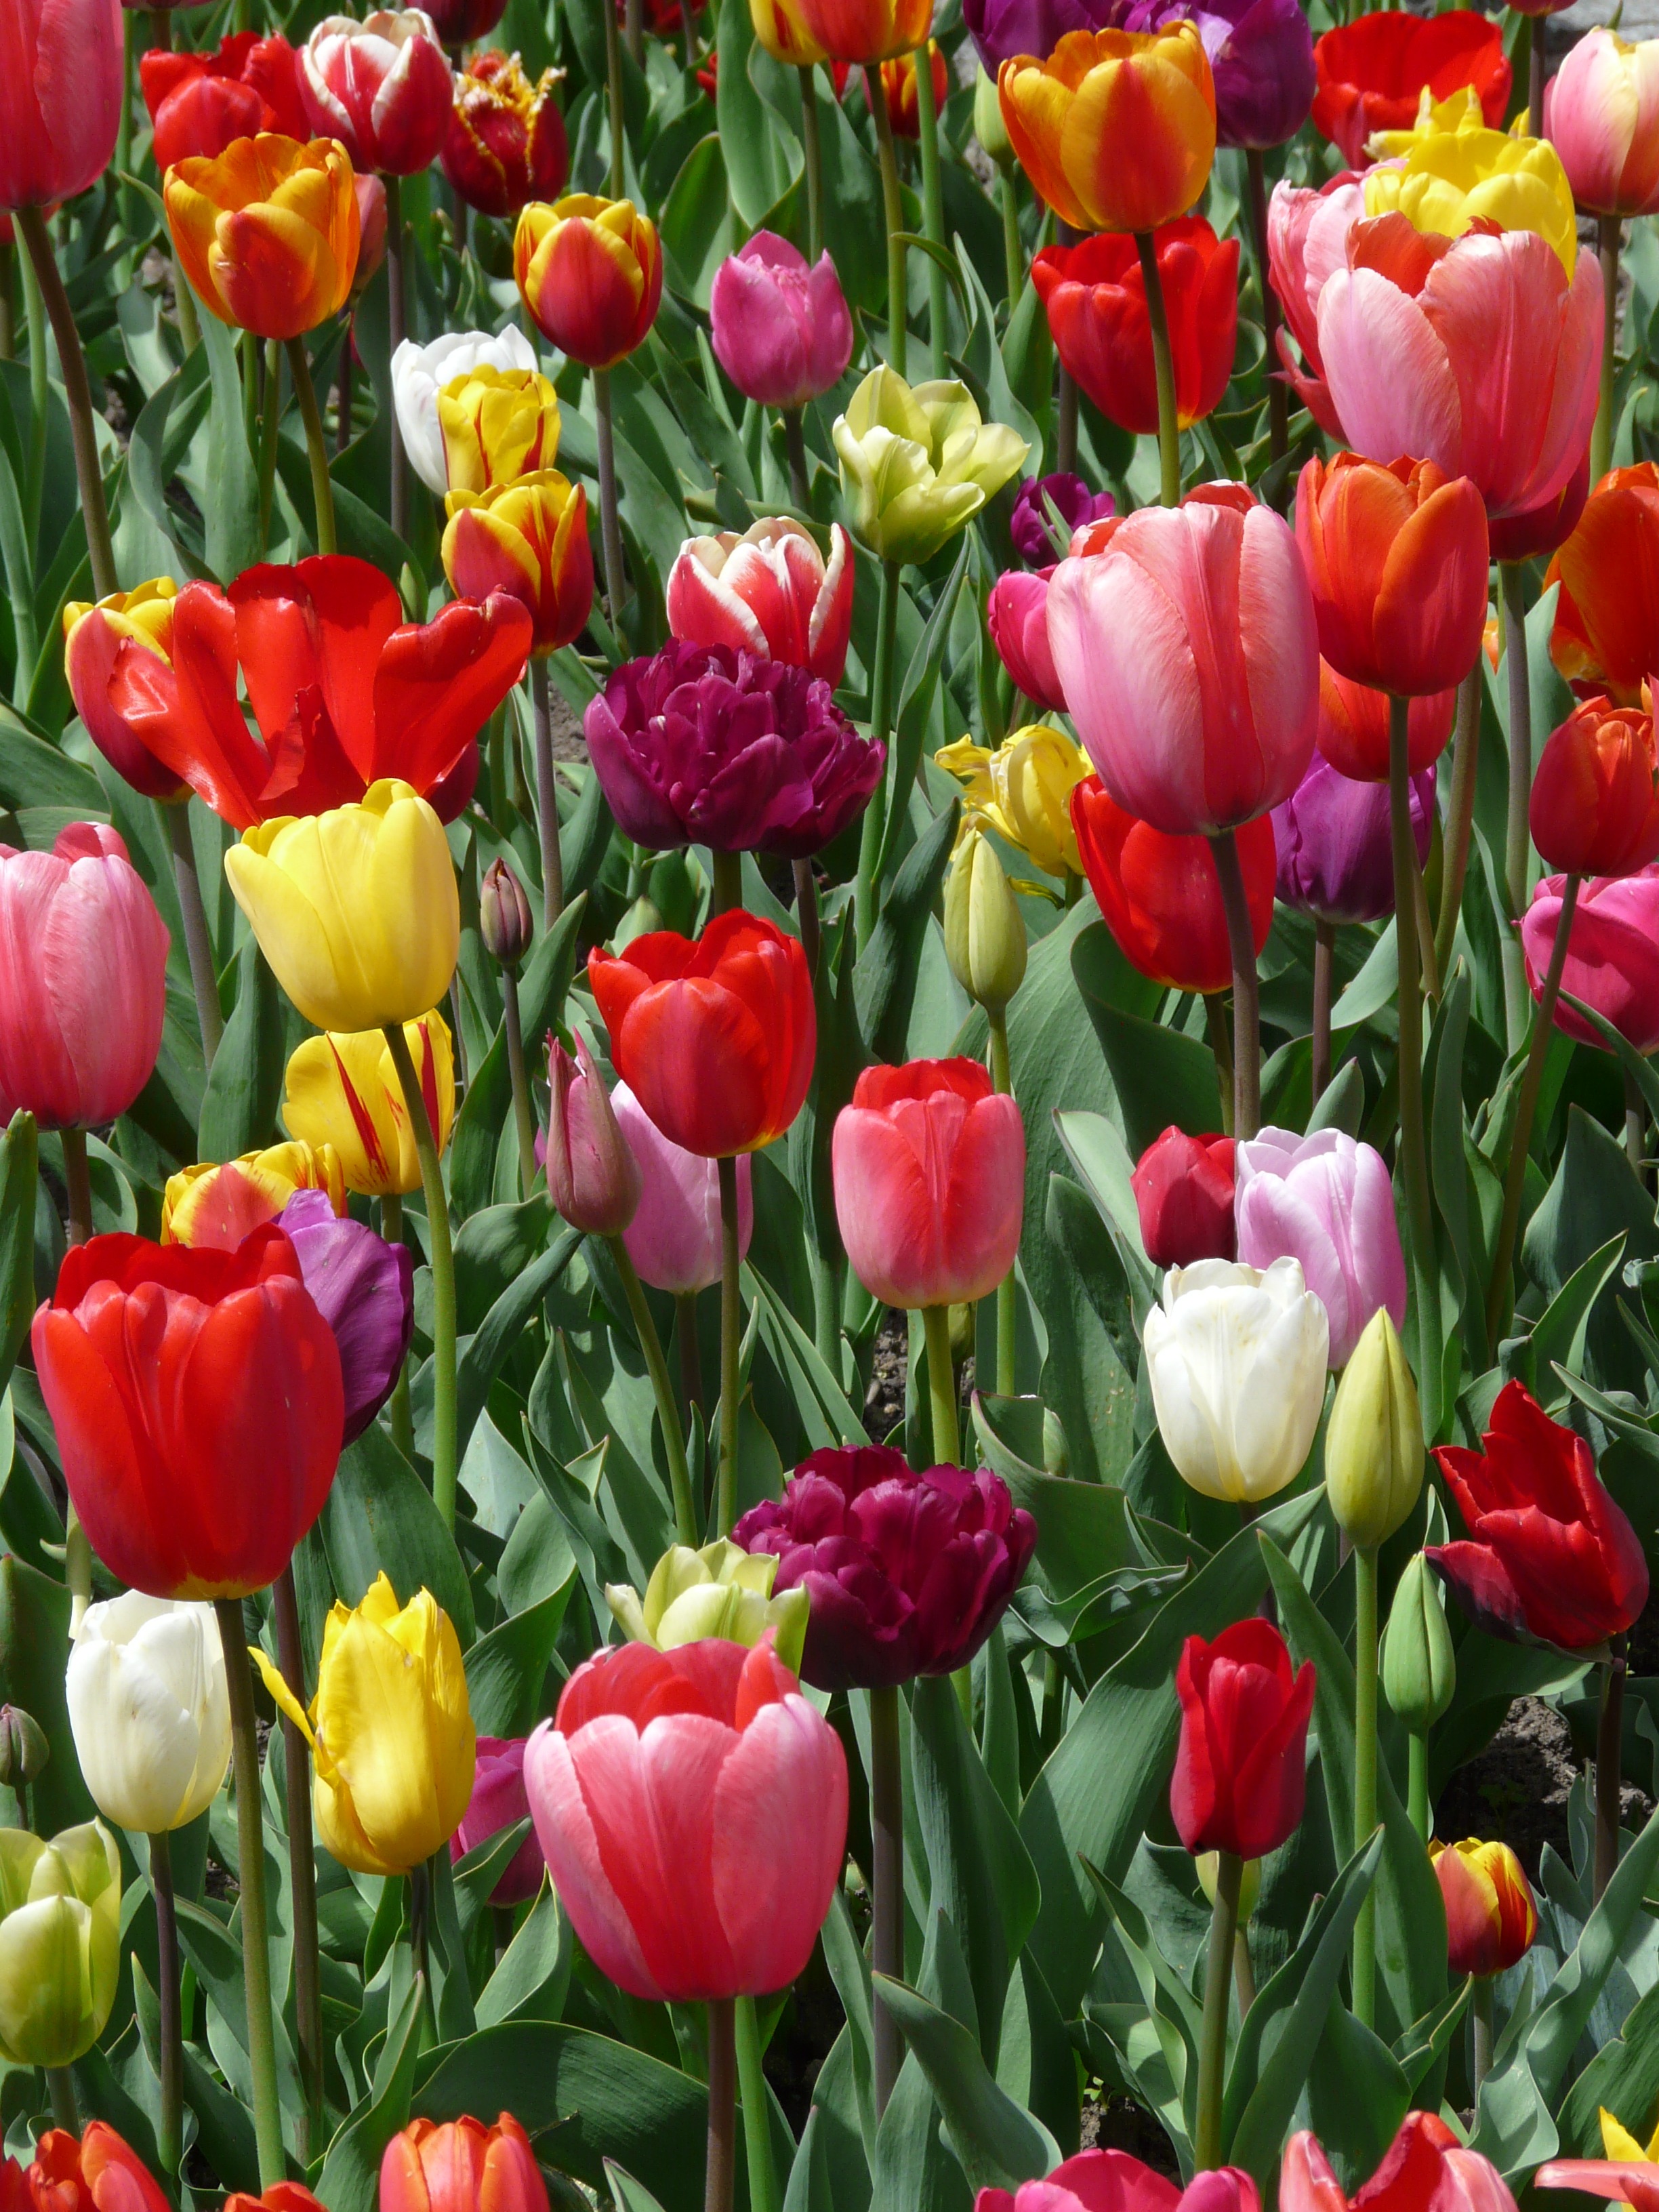
landscape, nature, outdoor, blossom, plant, white, sunlight, flower, purple, petal, bloom, floral, idyllic, tulip, spring, red, colourful, color, park, fresh, colorful, yellow, garden, flora, flowers, flower bed, background image, background, design, happiness, bed, bright, multicolored, beautiful, day, tulips, magenta, planting, floristry, tulipa, ornamental plant, blossomed, sunny day, tulpenbluete, flowering plant, lily family, floral design, tulip field, land plant, glu ck, agricultural scene, garden cups, tulip meadow, plant bed